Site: brandenburg
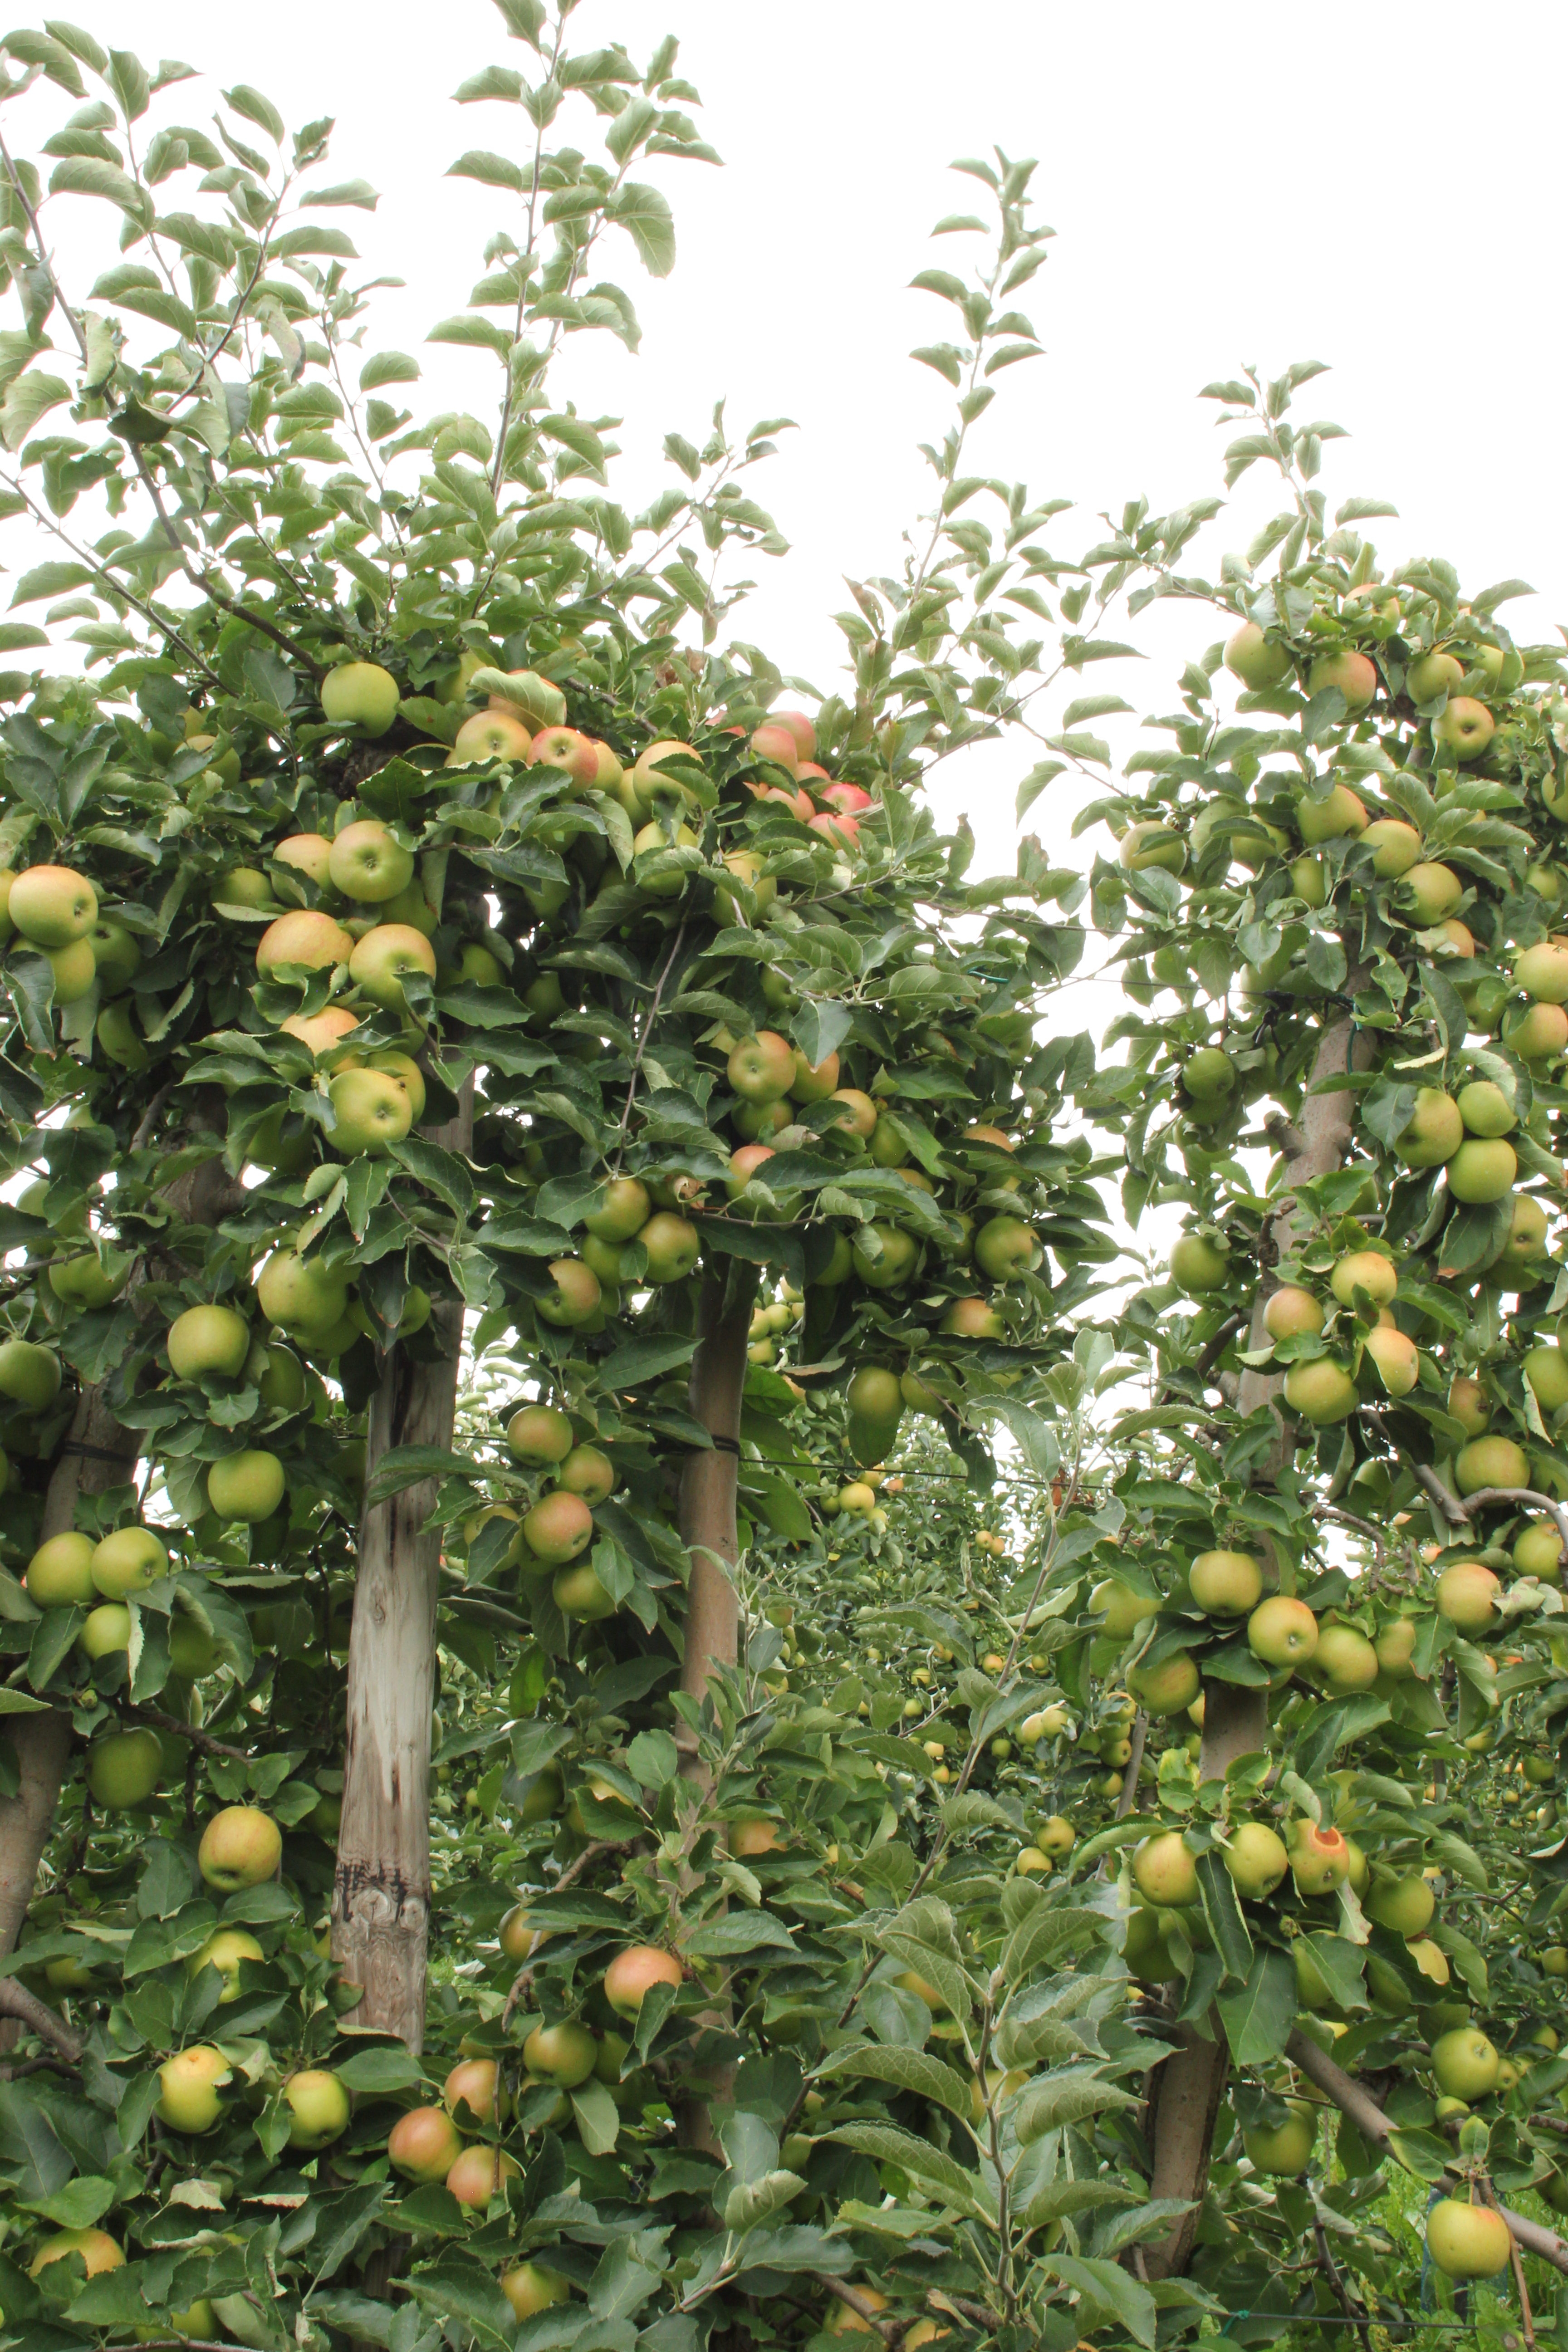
Growth stage (BBCH 87): Maturity of fruit and seed